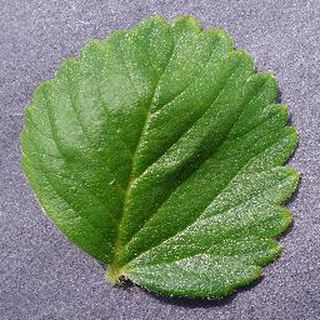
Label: healthy_strawberry